Harry Nicholls (comedian)

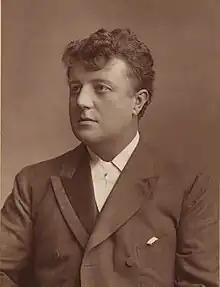
Harry Nicholls, c. 1900 (by Alfred Ellis)

Henry Thomas Nicholls (1 March 1852 – 29 November 1926) was an English actor, comedian, songwriter and playwright, popular during the Victorian era. As an actor, he appeared in music hall, Victorian burlesques and Edwardian musical comedy. He was perhaps best known for starring in the Theatre Royal, Drury Lane's annual Christmas pantomimes, alongside Dan Leno and Herbert Campbell and as the author of long-running musicals at the Gaiety Theatre.